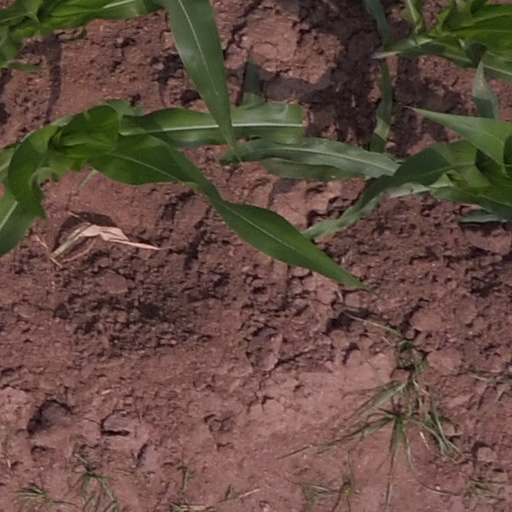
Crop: maize; corn